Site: brandenburg
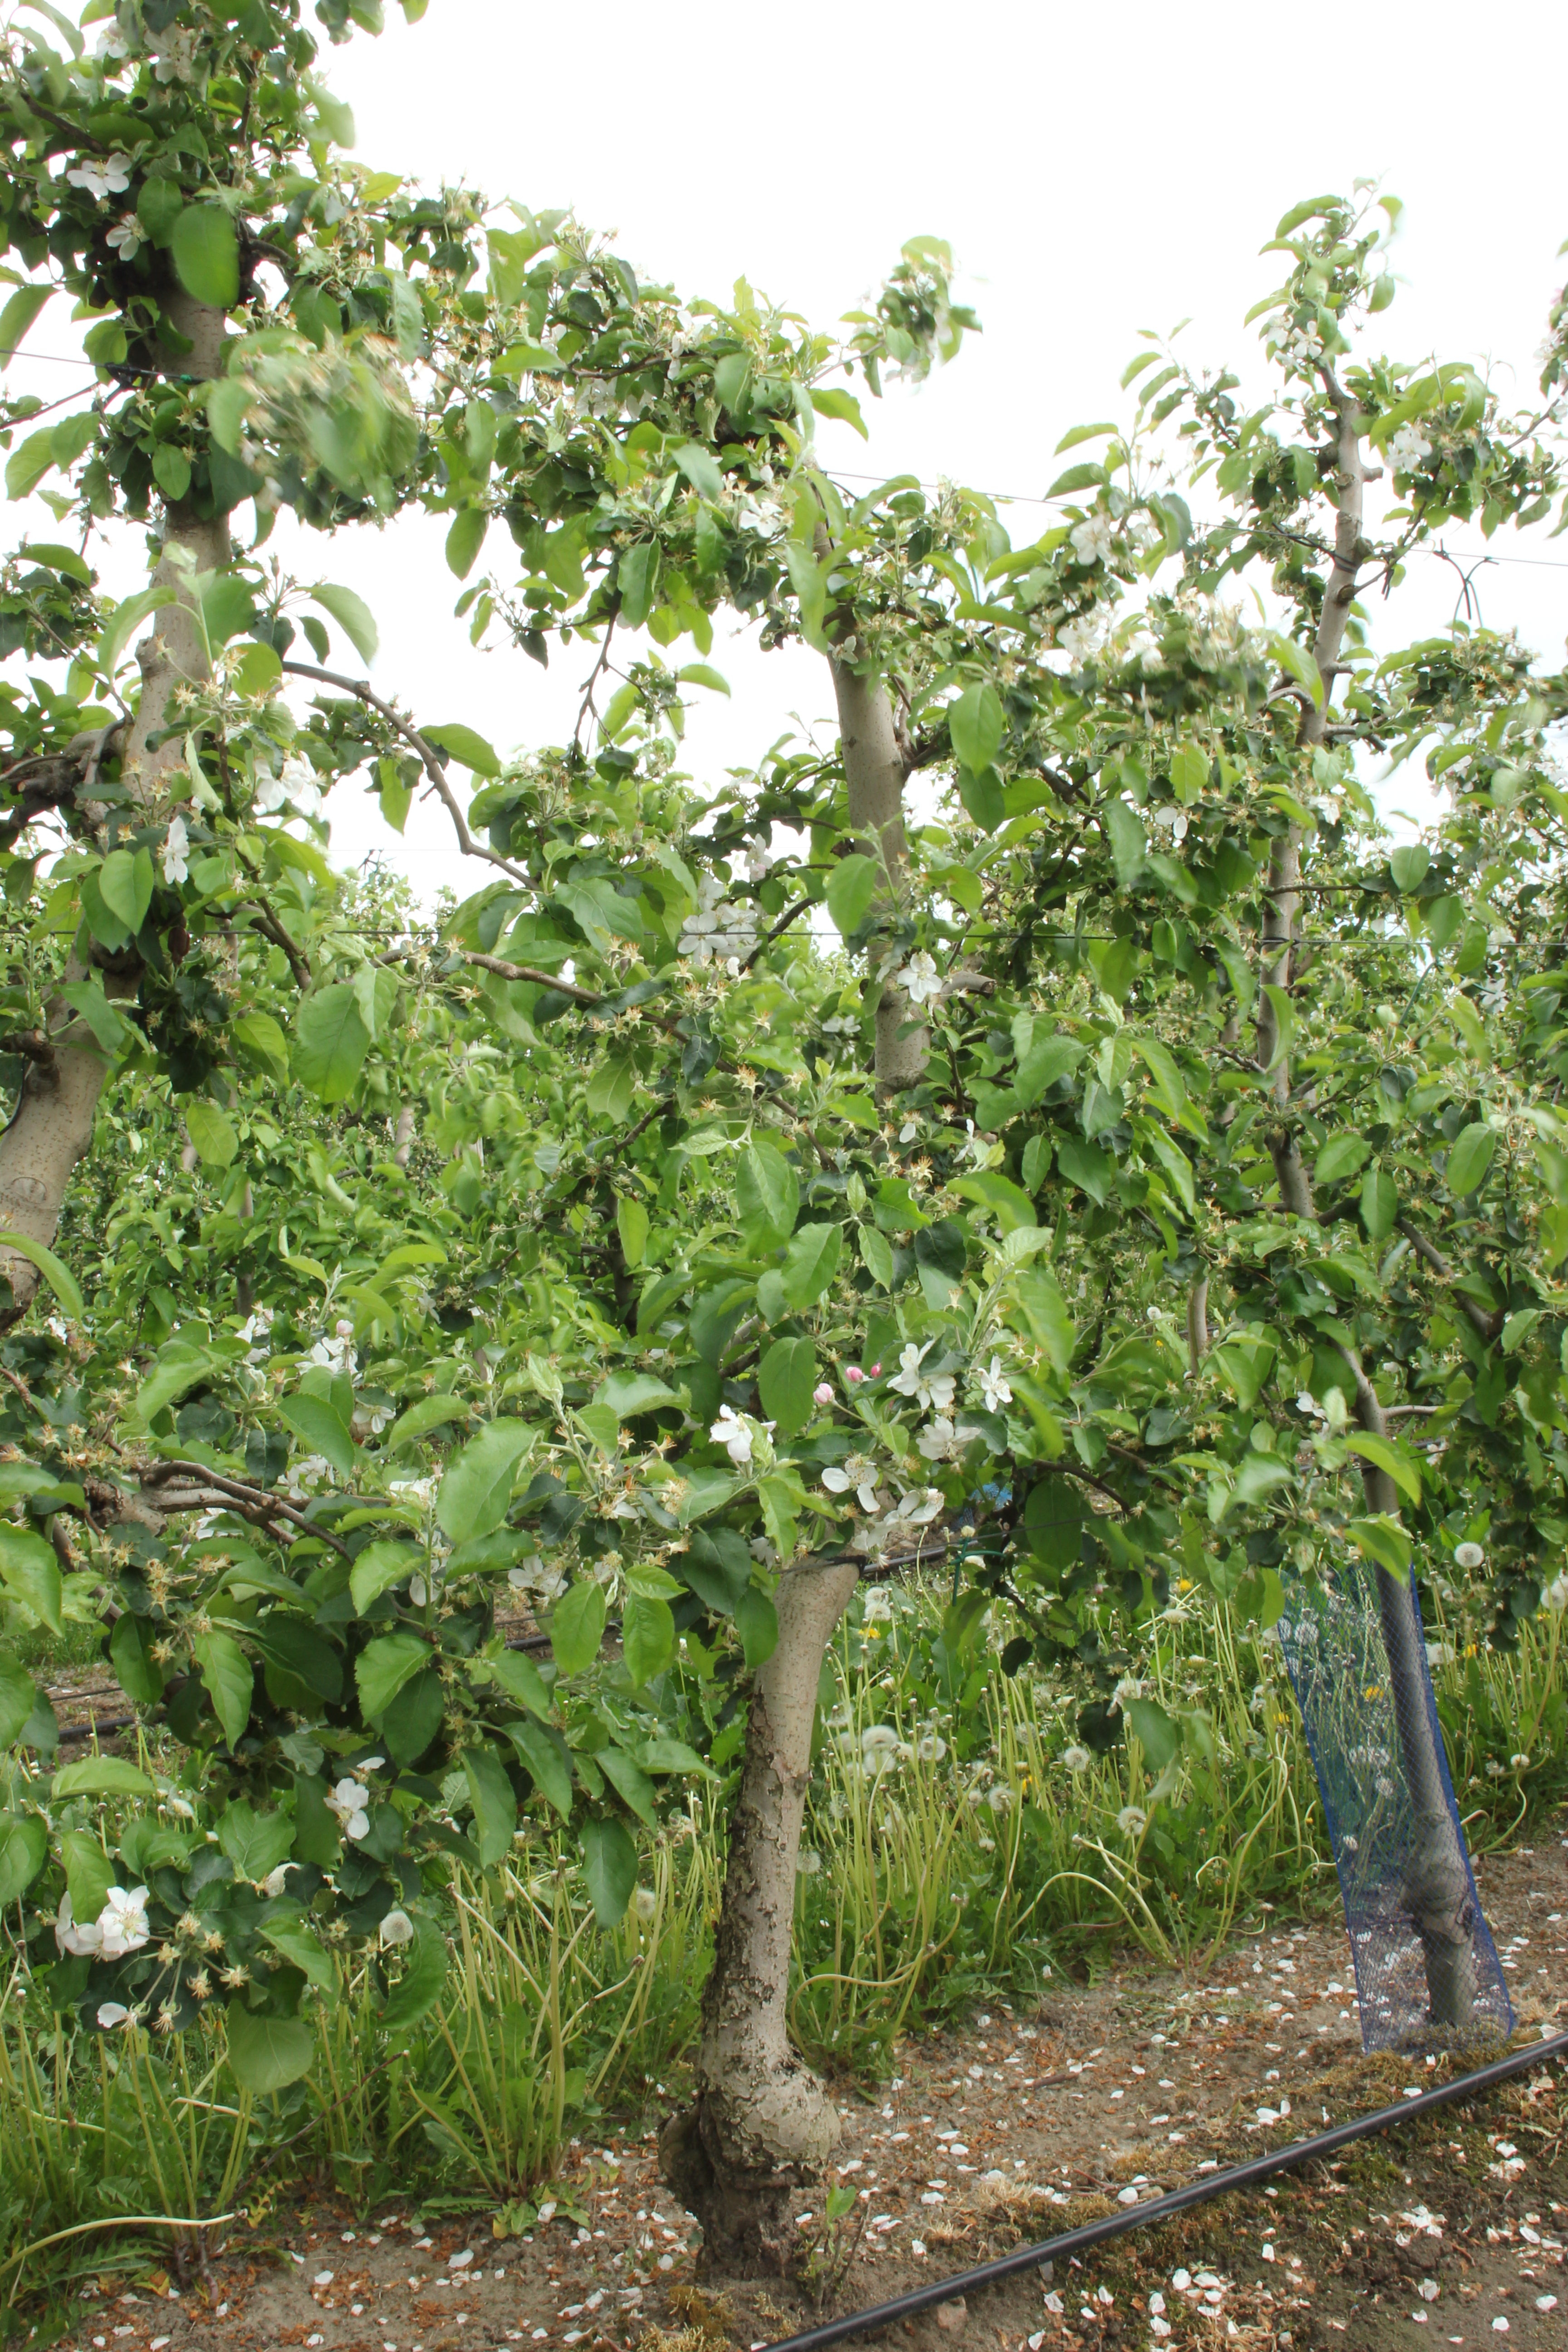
Growth stage (BBCH 67): Flowering